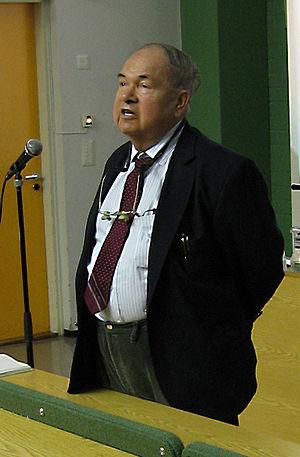
Alexeï Alexeïevitch Abrikossov, né le 25 juin 1928 à Moscou et mort le 29 mars 2017 à Palo Alto, est un physicien soviétique puis russe naturalisé américain.